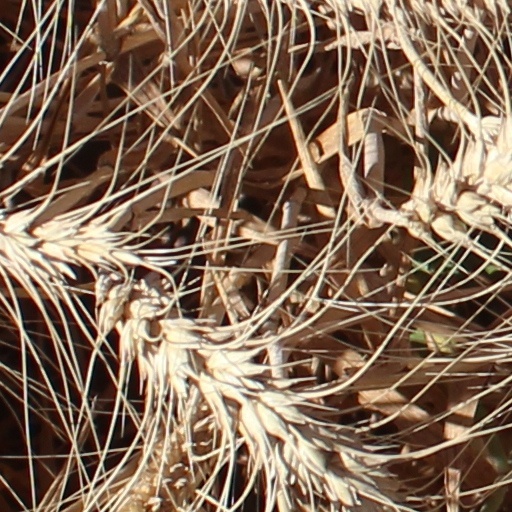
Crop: wheat